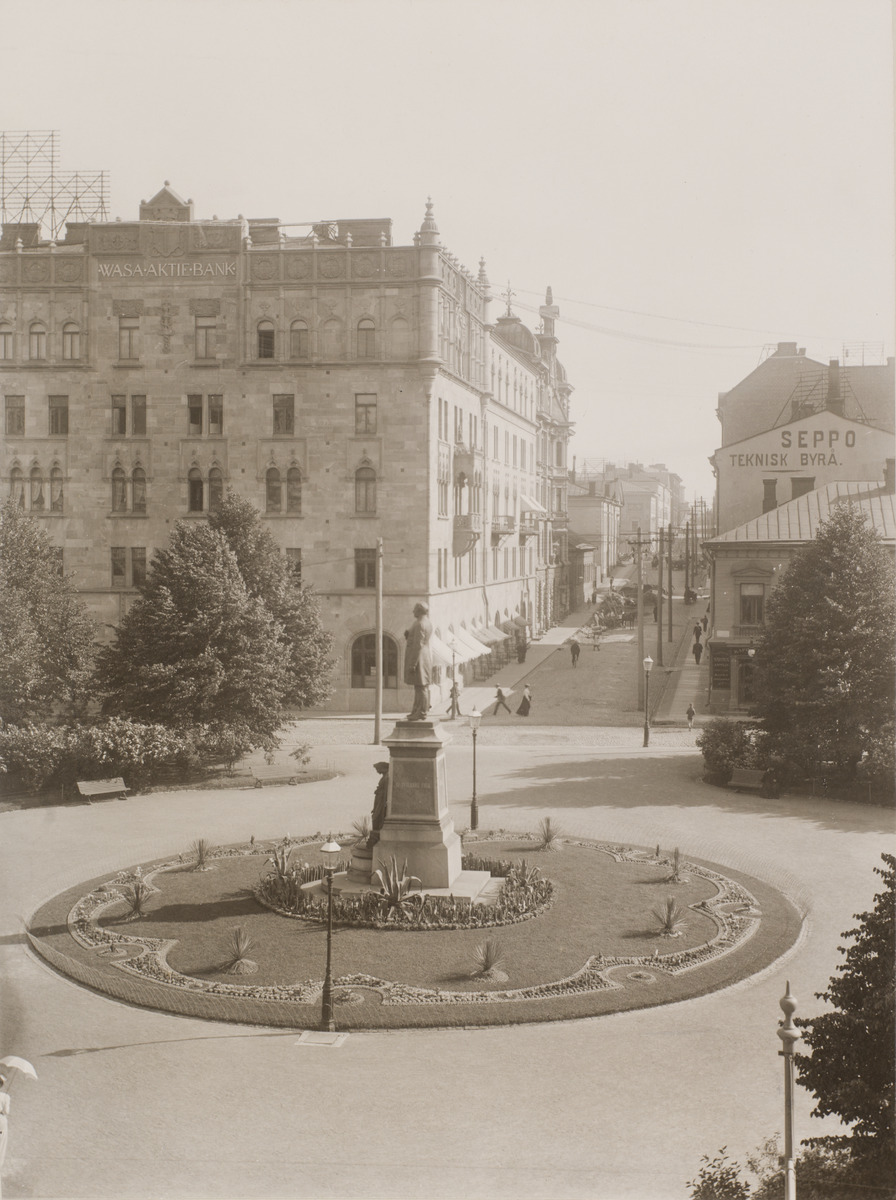
Runebergin esplanadi ja J
sisällön kuvaus: Runebergin esplanadi ja J. L. Runebergin muistomerkki. Takana Eteläesplanadi 14, 16, ja Kasarmikatu 48-46, A. Mattlinin kangaskauppa. mustavalkoinen
Kuvaaja: Nyblin, Daniel, valokuvaaja
Ajankohta: kuvausaika 1901-1902
Paikka: Suomi, Uusimaa, Helsinki, Kaartinkaupunki Helsinki, Runebergin esplanadi
Aiheet: kivitalot, puistot, istutukset, veístokset, viheralueet, kukat